Sweetwater Mansion

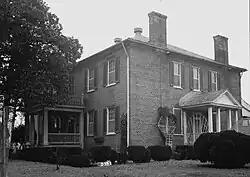
Sweetwater Mansion in 1934

Sweetwater Mansion (also known as the Governor Robert Patton House), located in Florence, Alabama, is a plantation house designed by General John Brahan of the Alabama Militia.